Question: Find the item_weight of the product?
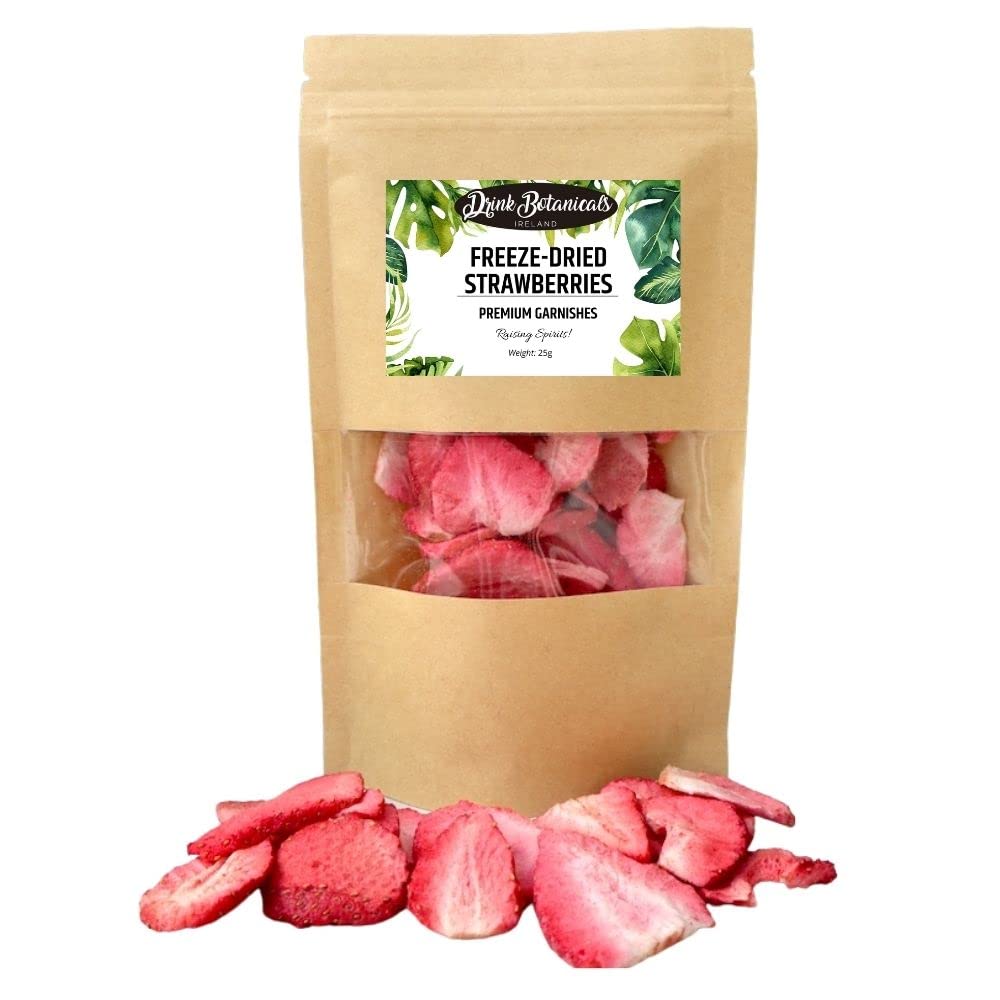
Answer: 25.0 gram